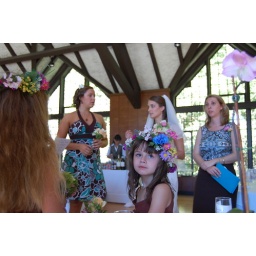
The flower girls were maybe less than fascinated by the pre-ceremony logistical details.